Kisspeptin

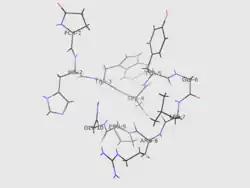
GNRH1 structure.png

Kisspeptin-54 interacts with G protein-coupled receptors, specifically GPR54 (Kiss1R). Other versions of kisspeptin are also able to interact with Kiss1R. Research in both rats and humans has provided evidence that the binding of kisspeptin stimulates PIP2 hydrolysis, Ca mobilization, arachidonic acid release, extracellular signal-regulated protein kinase 1 (ERK1), ERK2, and p38 MAP kinase phosphorylation. Although GnRH is located in many areas such as the pituitary gland and the GnRH neurons, research proves that GnRH is highly dependent upon GnRH neuron activation and less dependent on the pituitary gonadotropes. Many studies show that kisspeptin has the ability to not only cause depolarization, but also excite many GnRH neurons, leading to high expression of kisspeptin in these genes. But, it is hypothesized that there are two different types of GFP-GnRH neurons due to expression in some neurons but not others, only one of which responds to kisspeptin. The neurons response to kisspeptin is also hypothesized to be related to age and puberty. The binding of kisspeptin to the GnRH receptor can have effects on puberty, tumor suppression and reproduction.